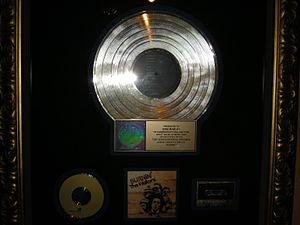
Burnin' est le second album enregistré par les Wailers pour Chris Blackwell. C'est le dernier album du groupe. Bunny était déjà parti lors de sa sortie et Peter fit de même après la tournée qui s'ensuivit. Enregistré à Kingston en avril 1973, il fut mixé de mai à juillet aux studios Island, à Londres.